Duchy of Teschen

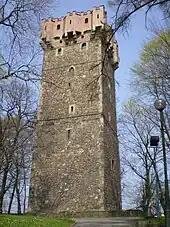
Piast castle tower in Cieszyn, part of the former ducal residence

Defying the Polish agnatic seniority principle, Mieszko Tanglefoot in 1202 occupied the neighbouring Duchy of Opole from his nephew Henry the Bearded, forming the united Upper Silesian Duchy of Opole and Racibórz. His descendants ruled Upper Silesia until the death of Mieszko's grandson Duke Władysław Opolski in 1281, whereafter Opole-Racibórz was again divided among his four sons. The eldest, Mieszko, initially ruled the Duchy of Racibórz with Cieszyn and Oświęcim, jointly with his minor brother Przemysław. After another partition in 1290, Mieszko took his residence in Cieszyn and became the first Duke of Teschen.